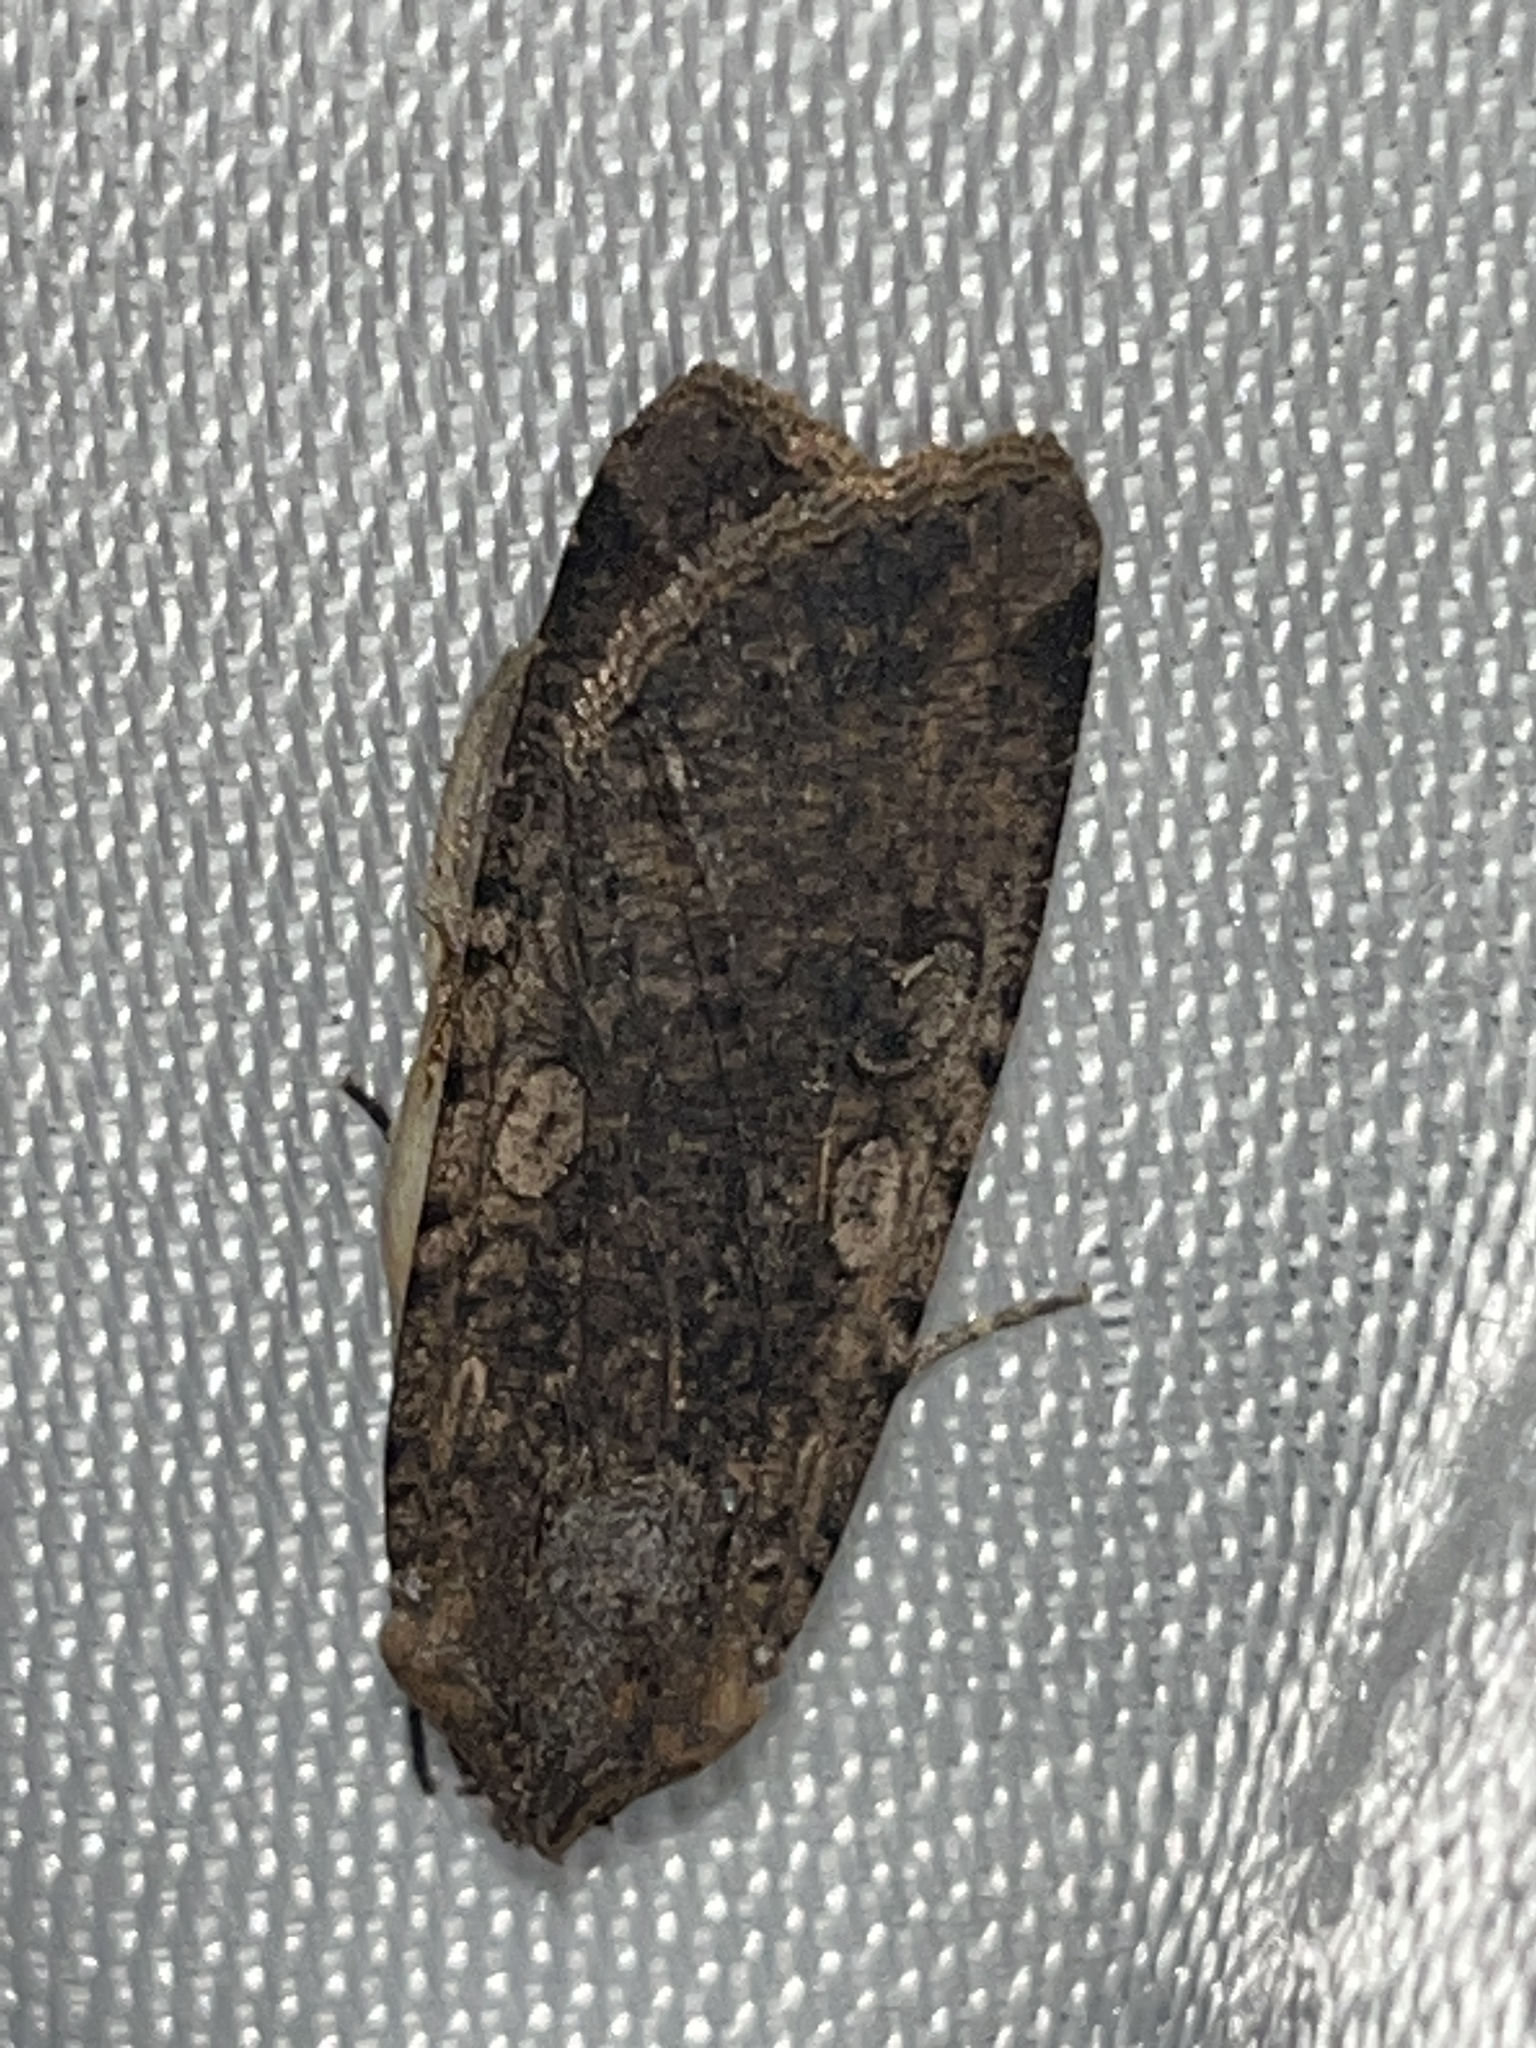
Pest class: cutworms